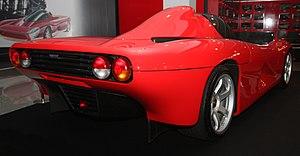
La Yamaha OX99-11 est un modèle automobile créé en 1992 par l'entreprise japonaise Yamaha. Cette voiture est restée au stade de prototype par manque de budget, seuls trois exemplaires ont été produits.